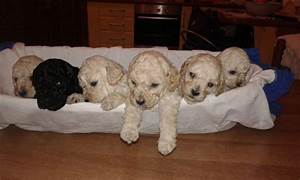
Label: dog